Birmingham Moor Street railway station

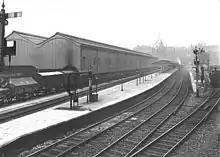
Moor Street station in 1915, from end of the platform, looking back towards the city centre, with the goods shed to the left.

At the turn of the 20th century, suburban rail traffic into Birmingham was growing rapidly. The Great Western Railway (GWR) greatly expanded their facilities in the city at that time to cope with the demands. Snow Hill station, their main station in Birmingham, was extensively rebuilt and expanded. However, the twin tracked Snow Hill tunnel, which ran underneath the city centre into Snow Hill from the south, did not have enough capacity to accommodate all of the traffic, and widening the tunnel was considered impractical. In order to solve the capacity problem therefore, Moor Street station was built at the opposite end of the tunnel to take terminating local trains from the south and relieve traffic.